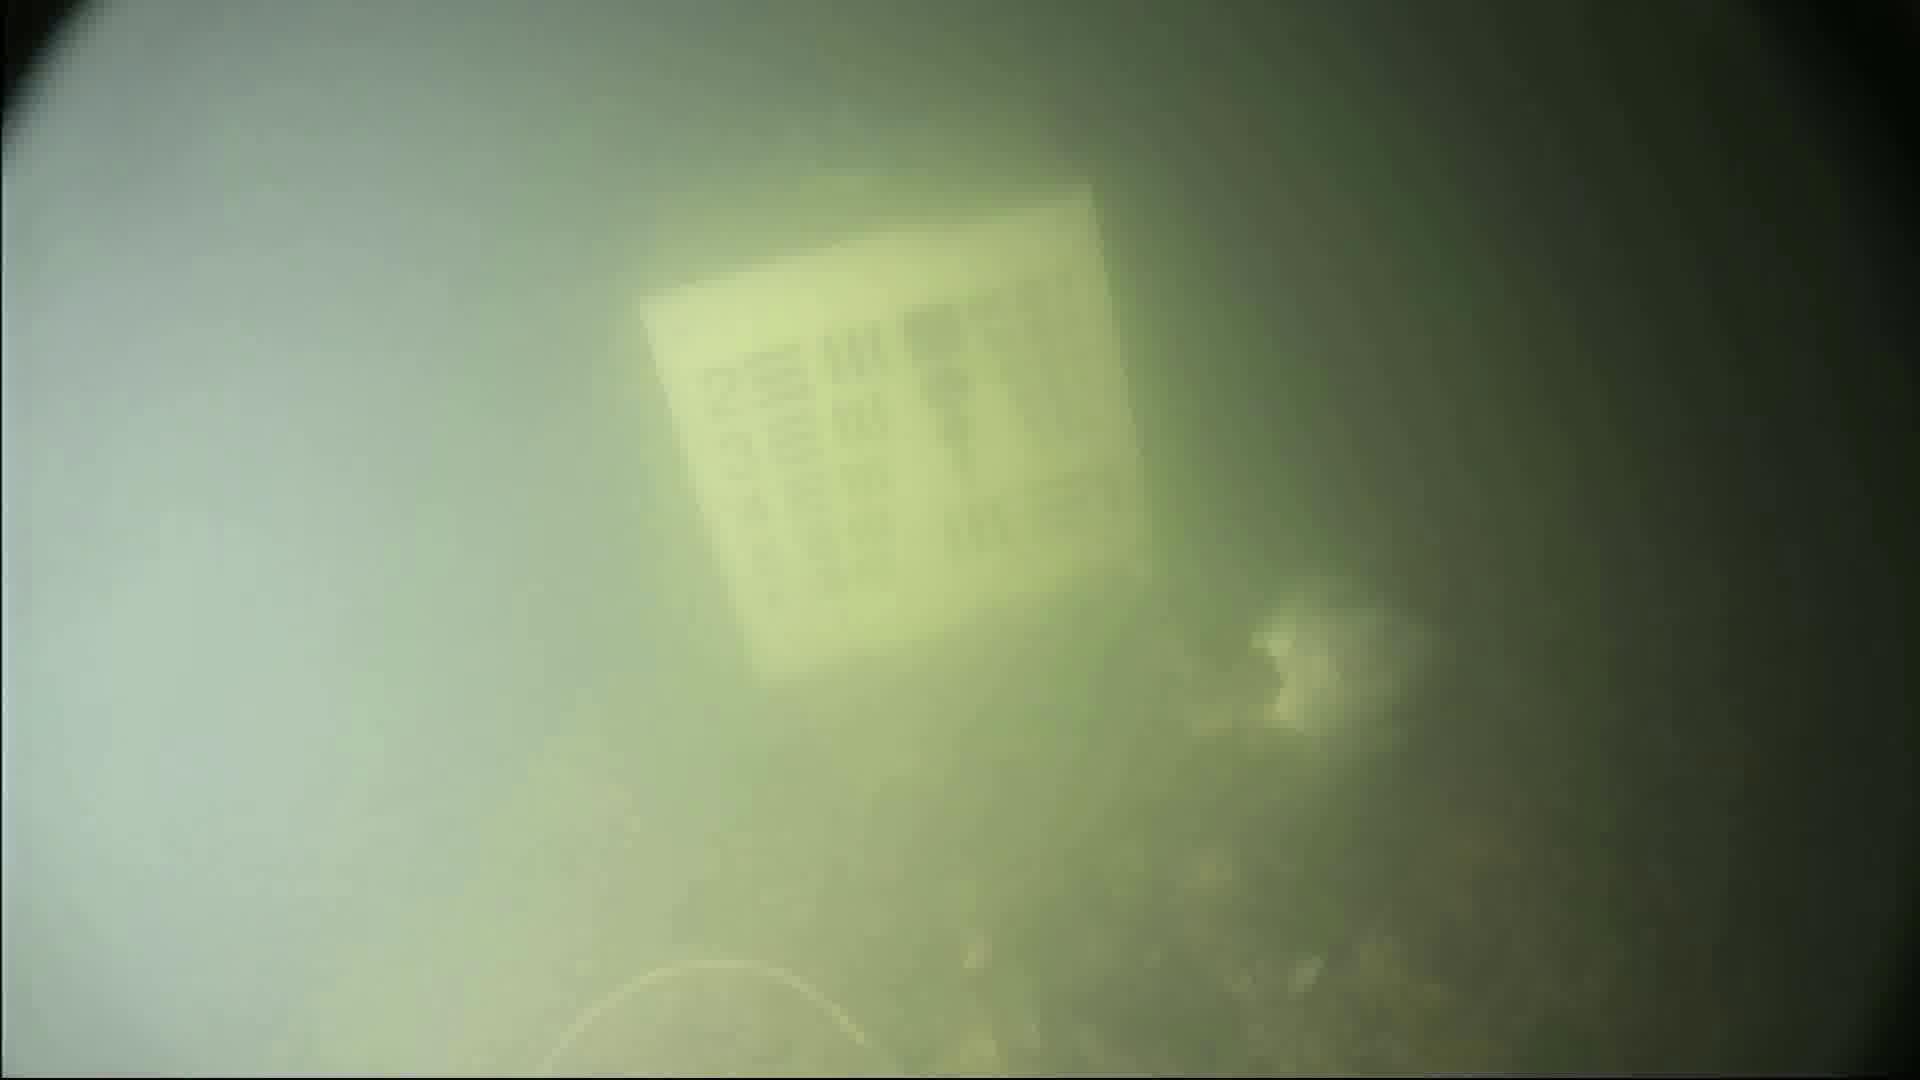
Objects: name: fish